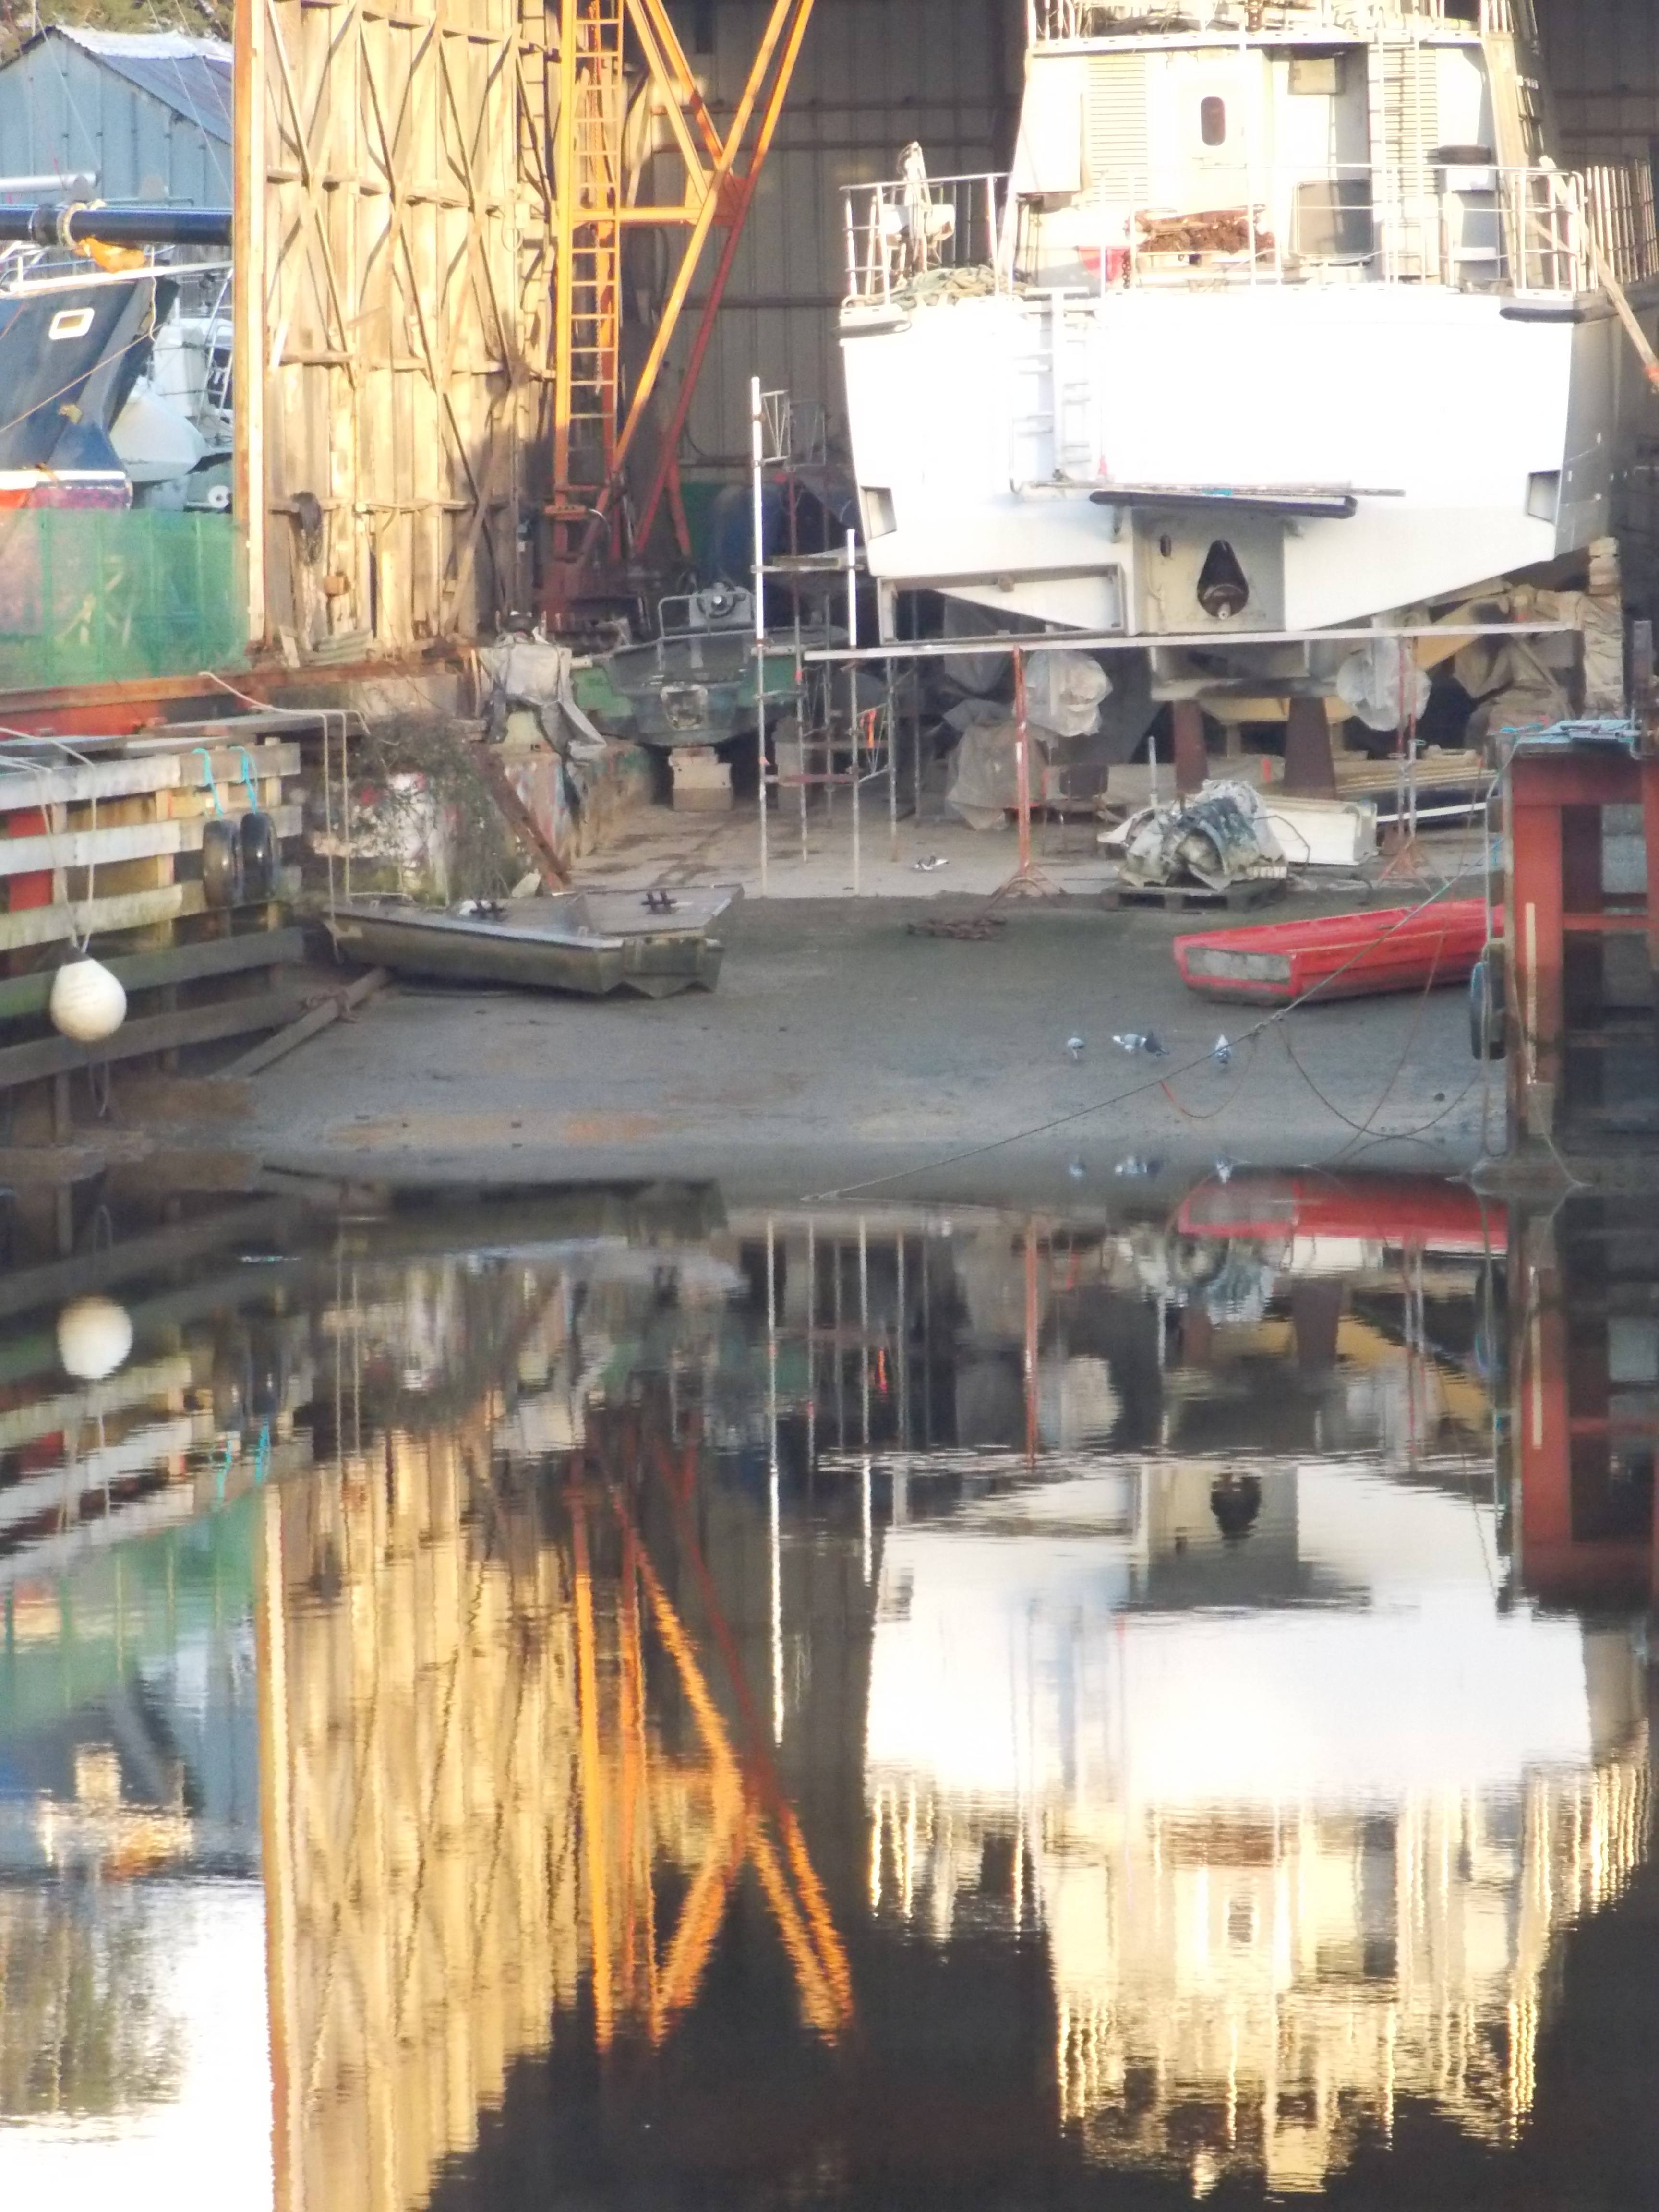
shipyard, boat, ship, water, reflection, building, steel, architecture, shore, harbor, work, workshop, water transportation, naval architecture, port